Carolyn S. Shoemaker

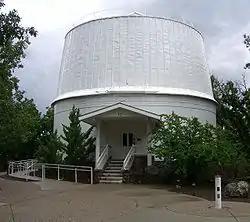
Clark Dome at Lowell Observatory

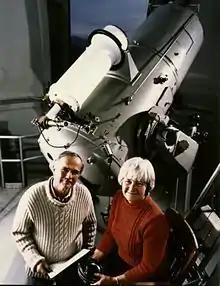
Gene and Carolyn Shoemaker, 1994

At the suggestion of her husband, she began studying astronomy from a student at Lowell Observatory. Then she began working as a field assistant for her husband. She worked on his search program mapping and analyzing impact craters.